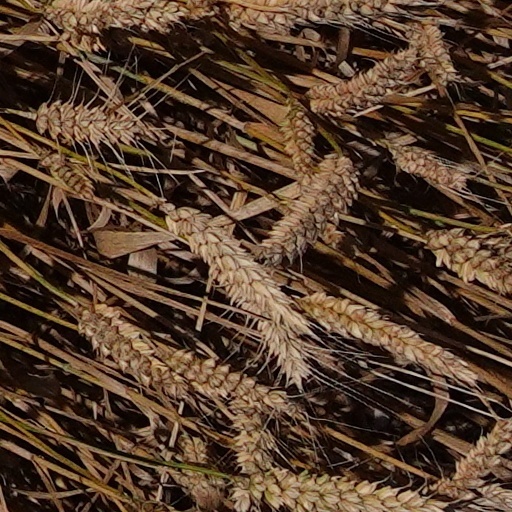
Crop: wheat